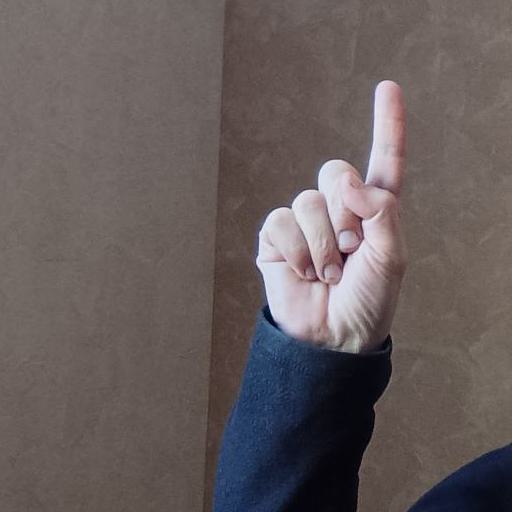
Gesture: one